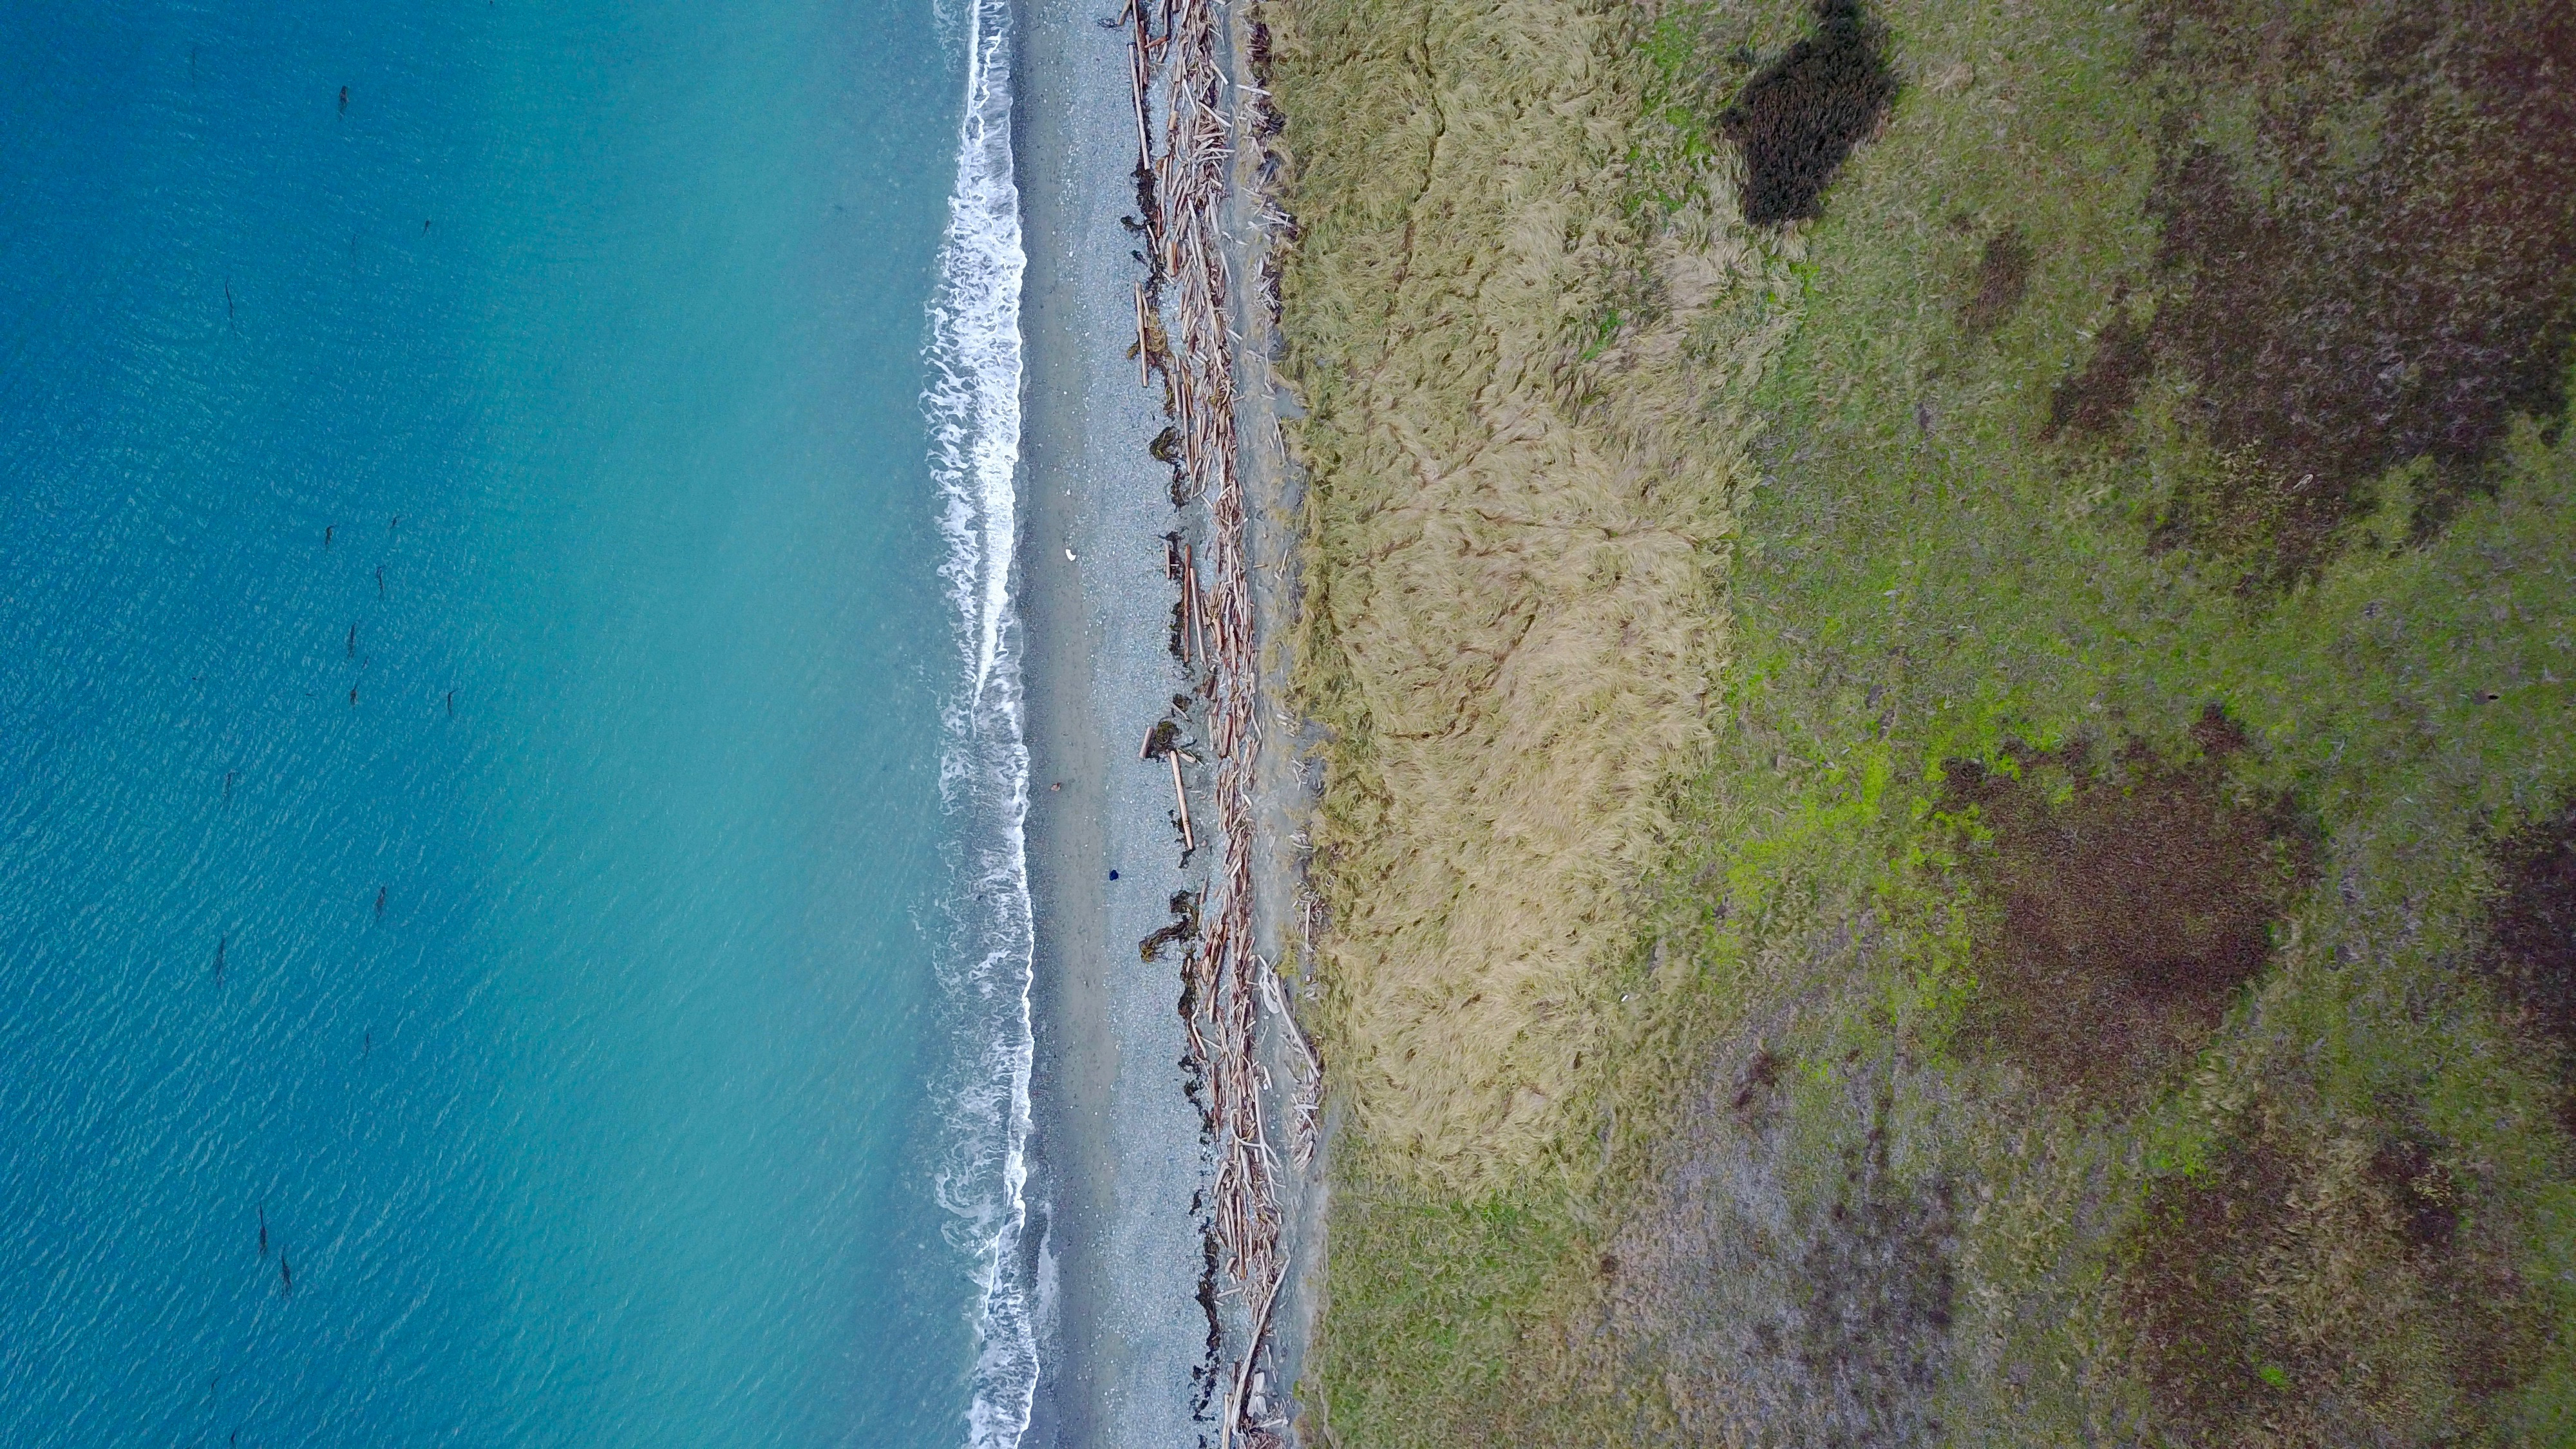
sea, coast, water, sand, sunlight, texture, wave, coastal, wall, green, reflection, blue, terrain, aerial view, waterway, drone view